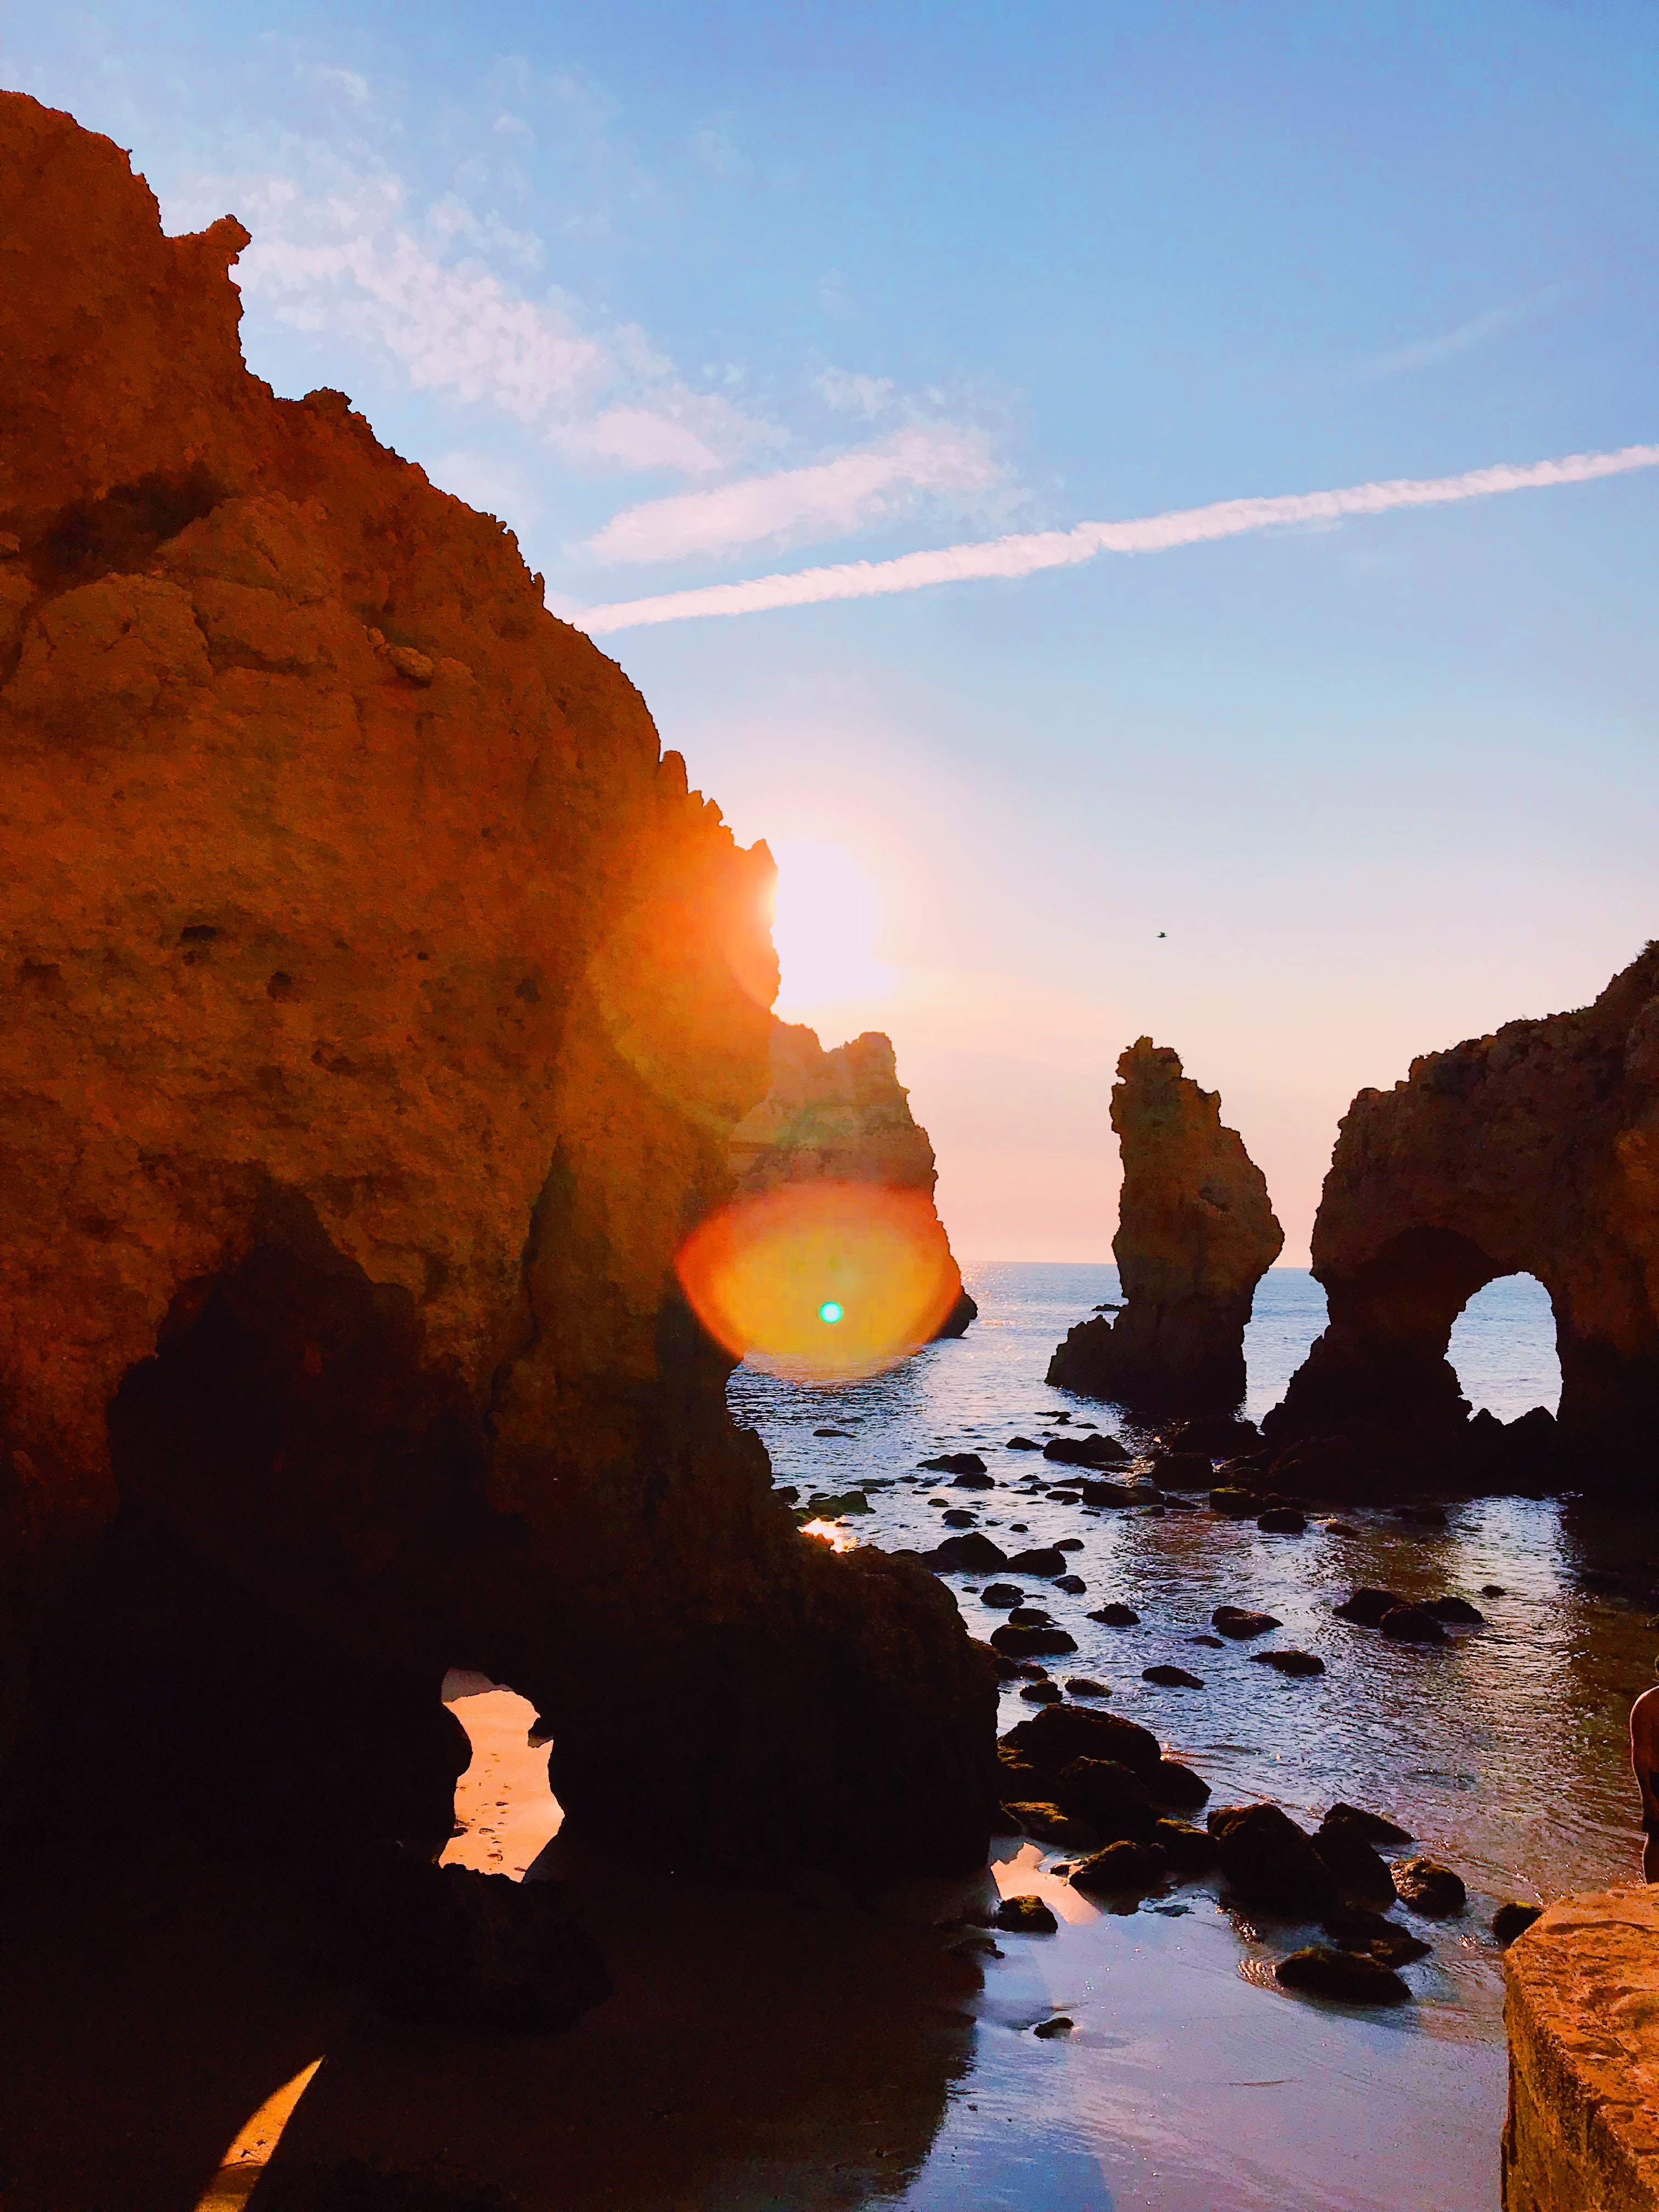
formation, rock, sky, sea, cliff, reflection, coast, coastal and oceanic landforms, ocean, calm, klippe, landscape, geology, terrain, sunset, sunlight, sea cave, geological phenomenon, cape, sunrise, horizon, bay, stack, national park, vacation, tourism